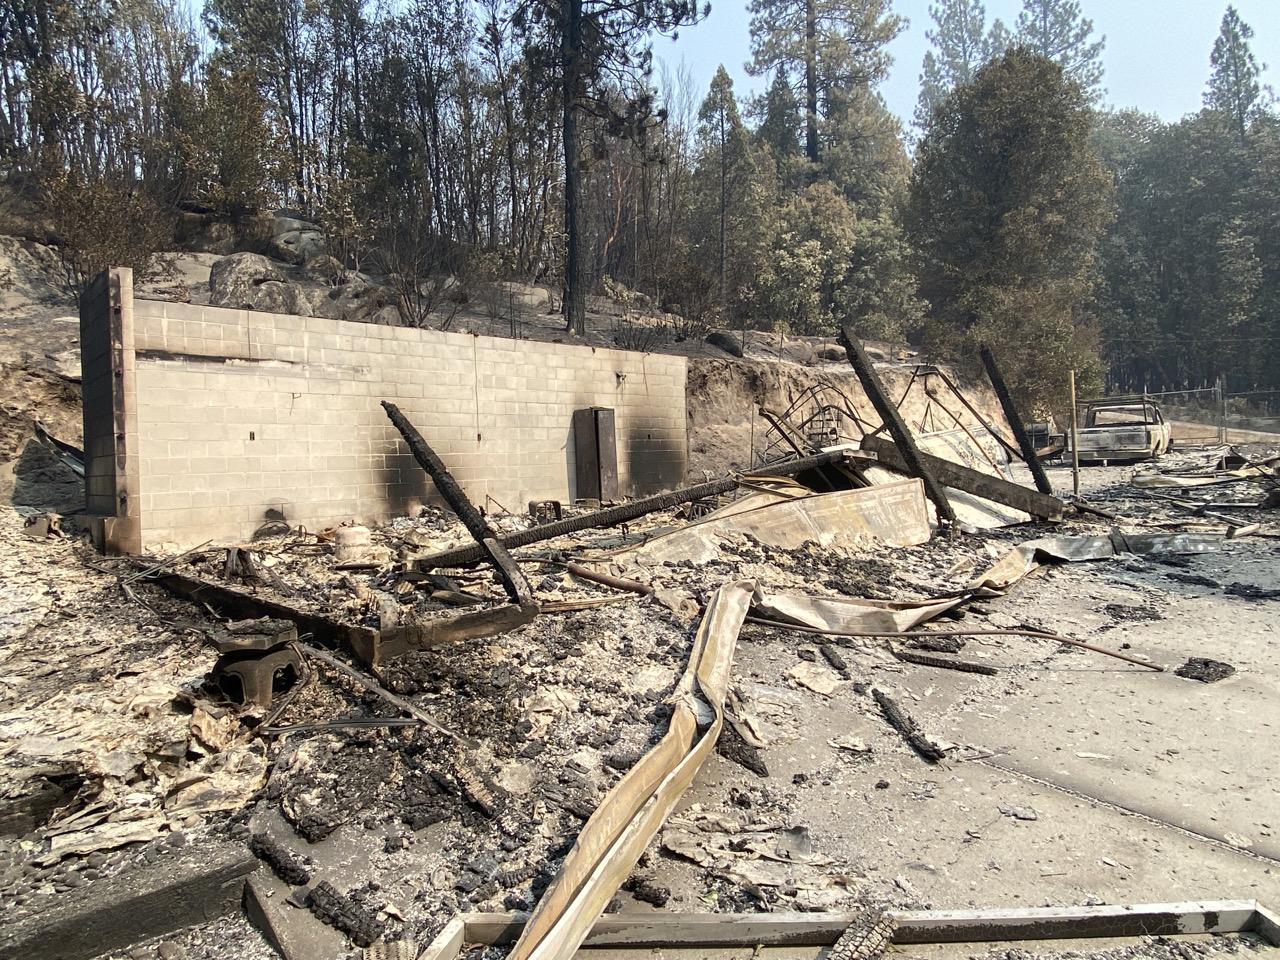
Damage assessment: destroyed